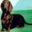
Label: dog